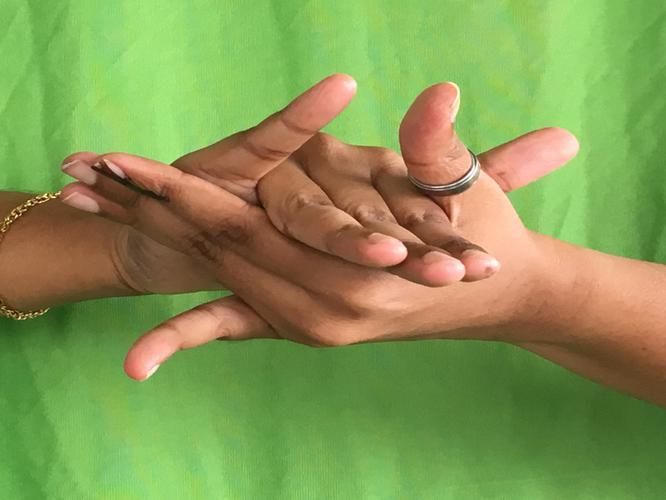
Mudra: Kurma
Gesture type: double_hand